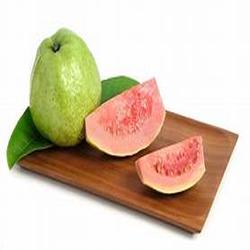
Label: Guava